Newton C. Young

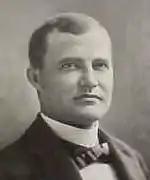

In 1887, Young moved to Bathgate, Dakota Territory. He practiced law there until getting appointed to the North Dakota Supreme Court. While practicing law in this period, he also served two terms as the state's attorney of Pembina County from 1892 through 1896. Politically, Young was a Republican.